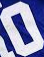
Number: 0